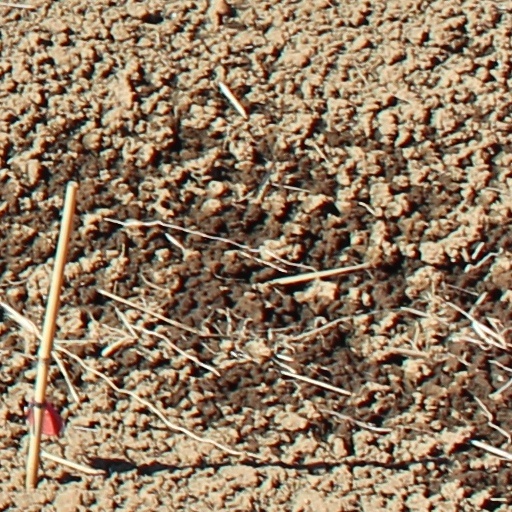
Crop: wheat